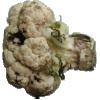
Label: Cauliflower 1